Lazio

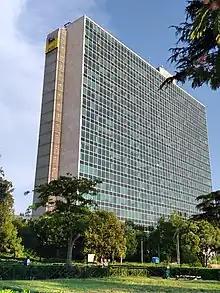
Headquarters of Eni in EUR, Rome

The Italian word Lazio descends from the Latin word Latium, the region of the Latins, "Latini" in the Latin language spoken by them and passed on to the Latin city-state of Ancient Rome. Although the demography of ancient Rome was multi-ethnic, including, for example, Etruscans, Sabines and other Italics besides the Latini, the latter were the dominant constituent. In Roman mythology, the tribe of the Latini took their name from King Latinus. Apart from the mythical derivation of Lazio given by the ancients as the place where Saturn, ruler of the golden age in Latium, hid (latuisset) from Jupiter there, a major modern etymology is that Lazio comes from the Latin word "latus", meaning "wide", expressing the idea of "flat land" meaning the Roman Campagna. Much of Lazio is in fact flat or rolling. The lands originally inhabited by the Latini were extended into the territories of the Samnites, the Marsi, the Hernici, the Aequi, the Aurunci and the Volsci, all surrounding Italic tribes. This larger territory was still called Latium, but it was divided into Latium adiectum or Latium Novum, the added lands or New Latium, and Latium Vetus, or Old Latium, the older, smaller region. The northern border of Lazio was the Tiber river, which divided it from Etruria.